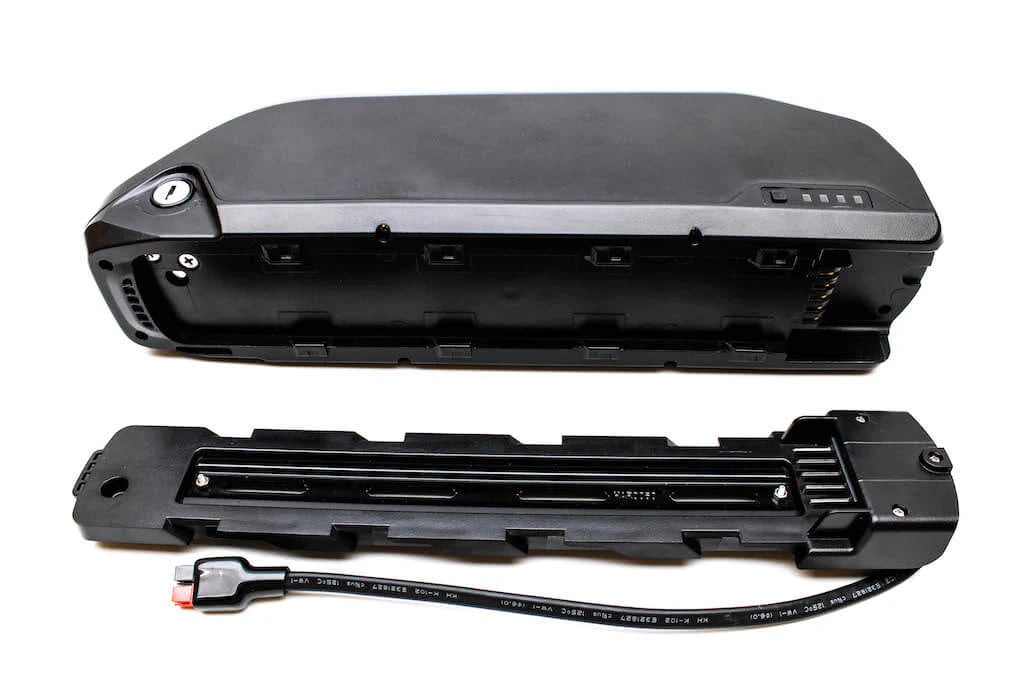
Ebike Battery Slimshark 14.5Ah 48V by Happy EBikes
Fulfilled by our friends at Happy EBikes
Brand: Happy EBikes
Category: Sporting Goods > Outdoor Recreation > Cycling > Bicycle Accessories > Electric Bicycle Conversion Kits